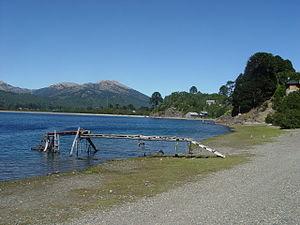
Le lac Moquehue est un lac de la province de Neuquén, en Argentine. Il est situé dans le département d'Aluminé, entièrement au sein des Andes de Patagonie argentine, à plus ou moins 25 km au nord du Parc national Lanín.
La province de Neuquén est une province d'Argentine, qui se trouve à l'extrémité nord-ouest de la Patagonie argentine. Avec une superficie de 94 378 km², elle est la plus petite province des régions australes du pays. Sa géographie s'abîme sur l'imposante Cordillère des Andes.